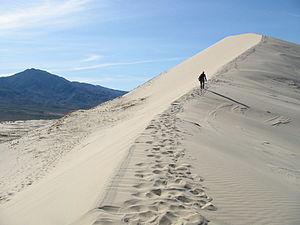
Kelso Dunes, également connu sous le nom de Kelso Dune Field, est le plus grand champ de dunes de sable éolien du désert de Mojave. La région est protégée par la Mojave National Preserve et est située près de la ville de Baker, dans le comté de San Bernardino, en Californie, et du Preserve Visitor Center. Le champ de dunes couvre 120 km² et comprend différentes sortes de dunes migratrices. Les plus hautes dunes s'élèvent jusqu'à 200 mètres au-dessus du terrain environnant.